Theatre of Azerbaijan

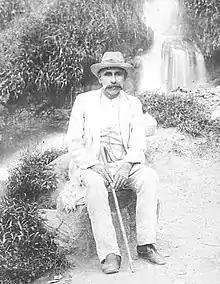
Hashim bey Vezirov

National Azerbaijani theatre was originated in the second half of the 19th century, on the basis of a comedy by Mirza Fatali Akhundov, the first Azerbaijani playwright, prominent thinker and philosopher of Azerbaijan.